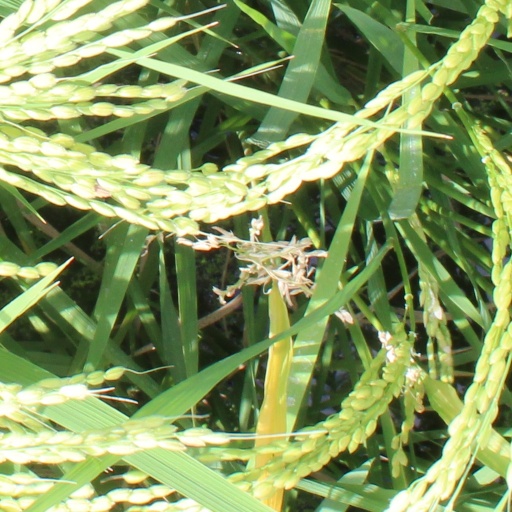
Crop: rice